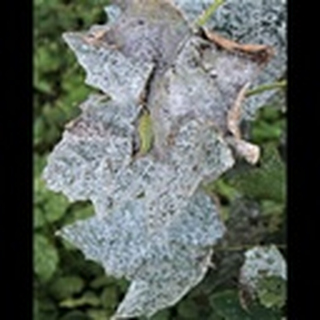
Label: cotton_powdery_mildew